Rudolf Rittner

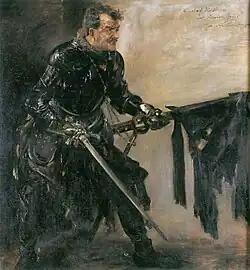
Rudolf Rittner as Florian Geyer, 1906 painting by Lovis Corinth

Rudolf Rittner (30 June 1869 – 4 February 1943) was a German actor born in Weissbach, Silesia, famous for playing knight and folk hero Florian Geyer in Gerhart Hauptmann's drama of the same name. The well-known German painter Lovis Corinth portrayed him in 1906. Only one year later, at the age of 38, Rittner being at the peak of his career retired as theatrical actor.